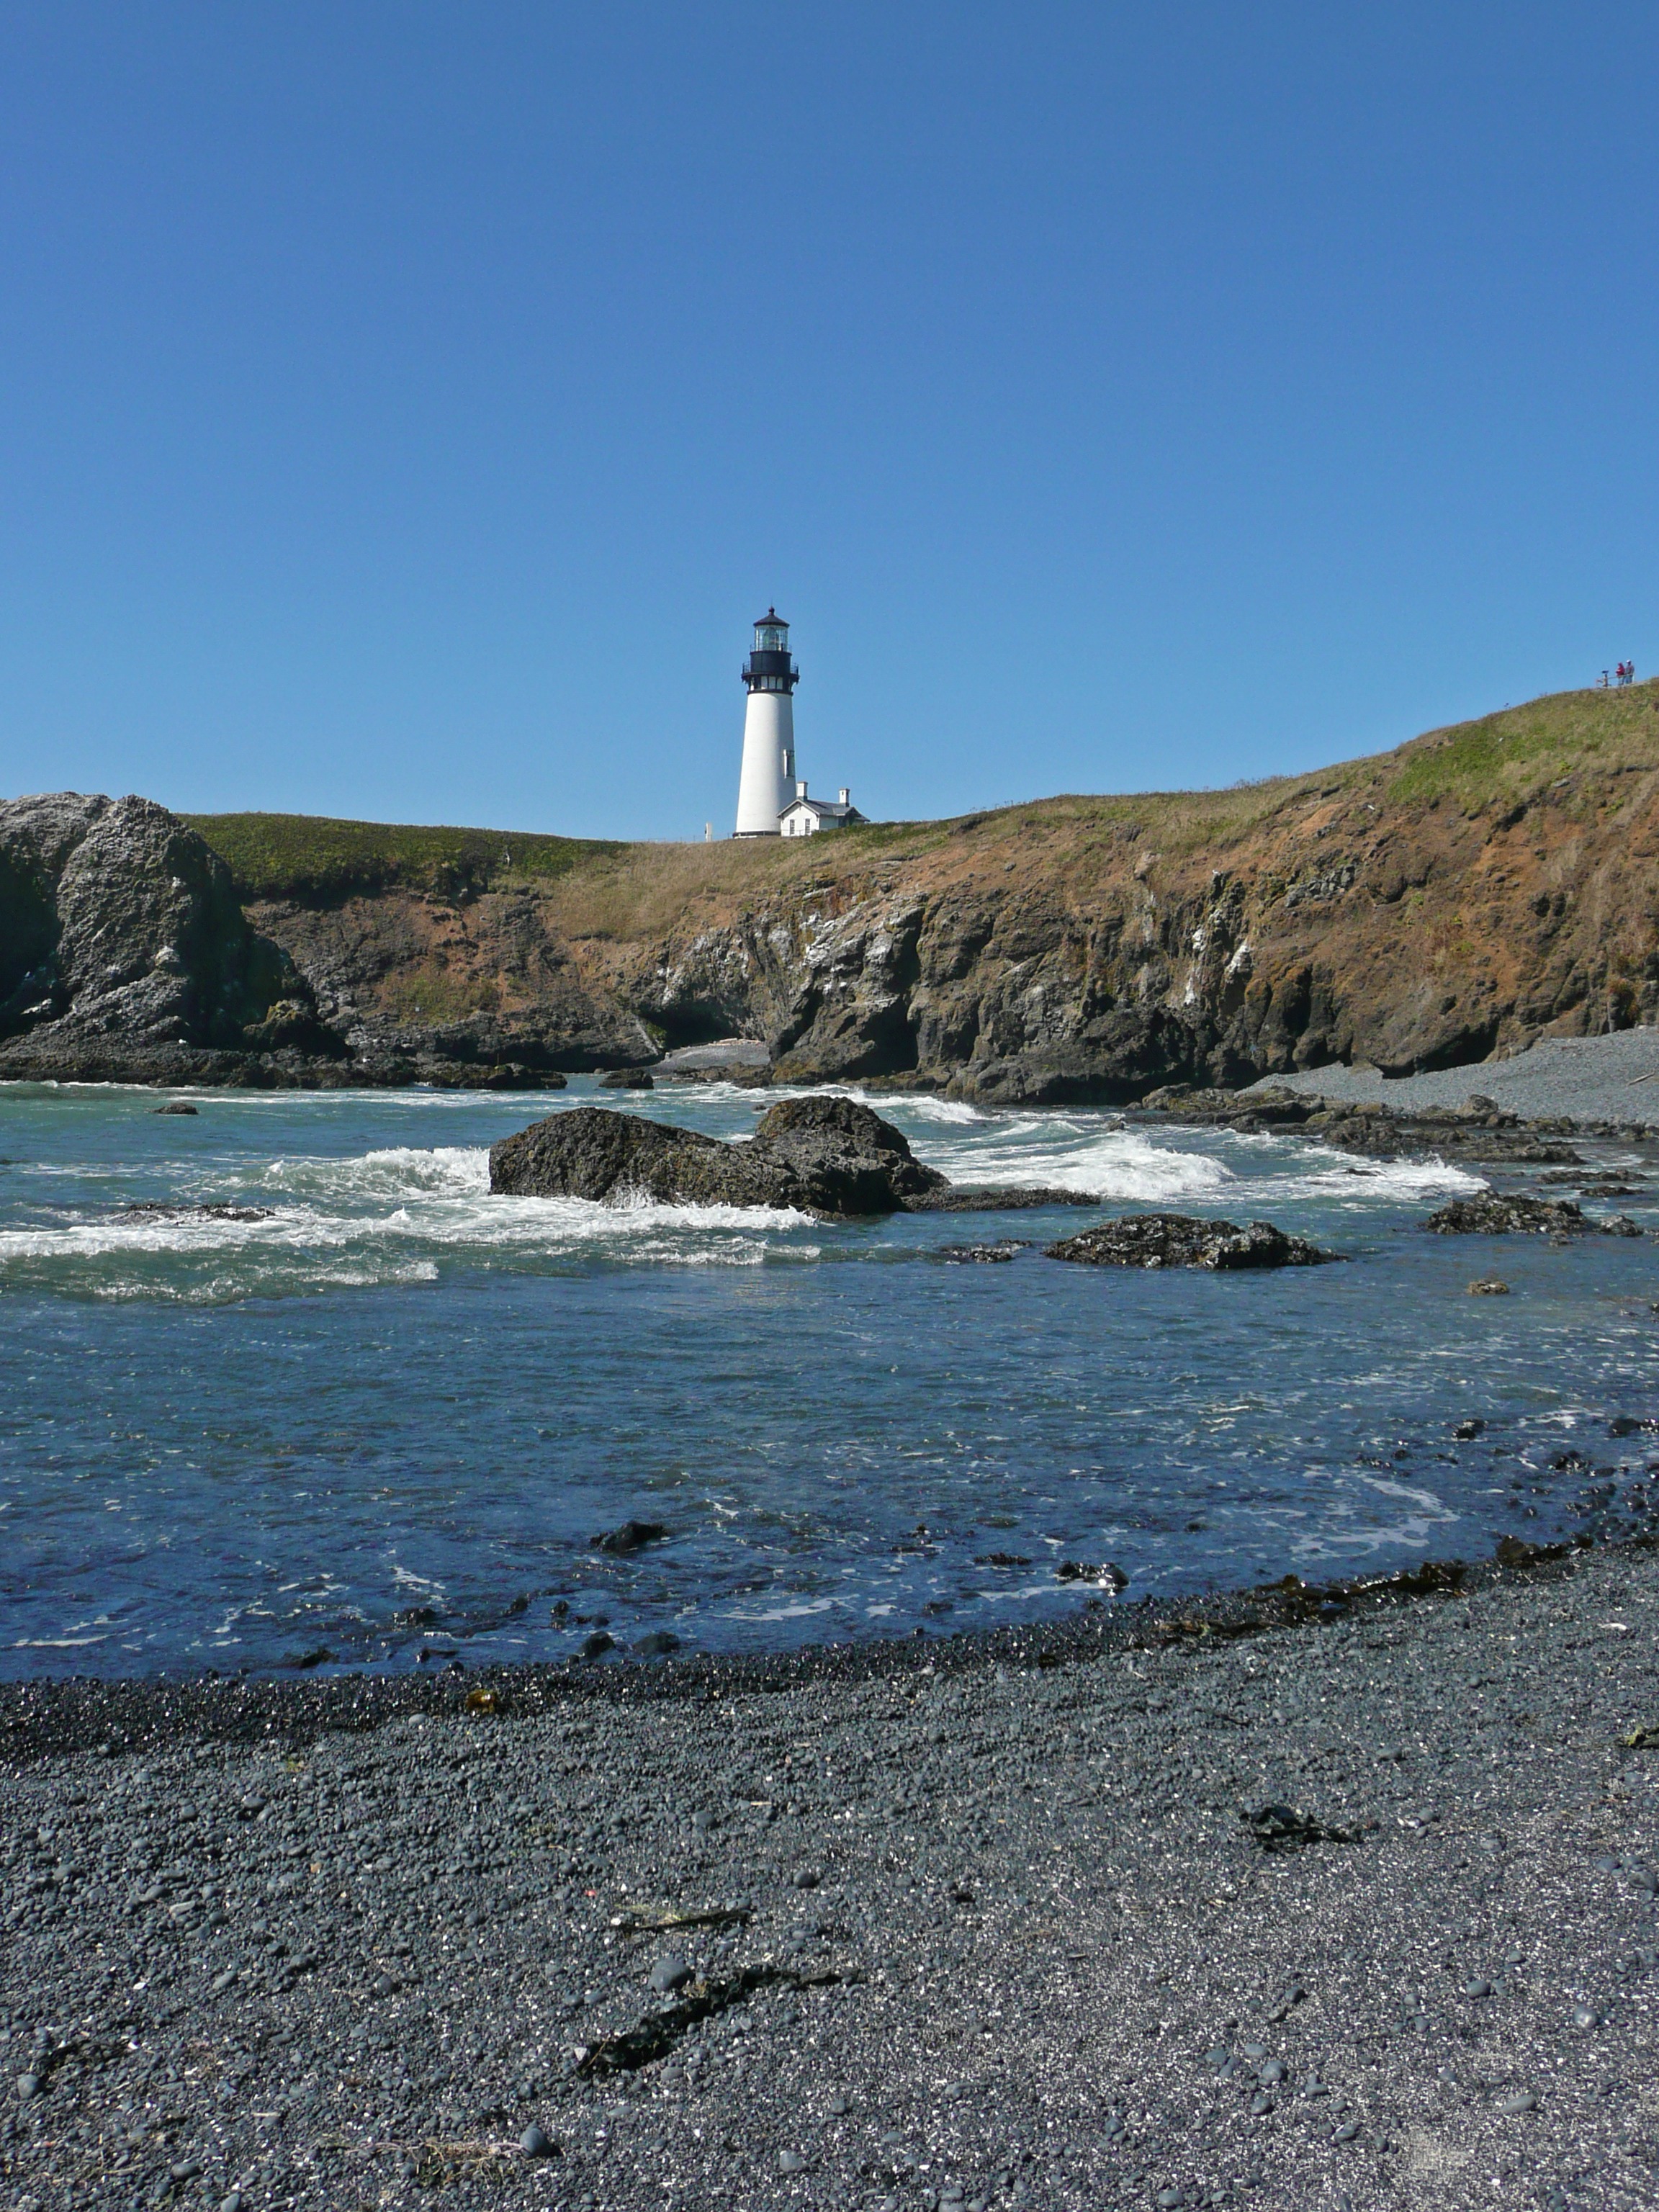
beach, landscape, sea, coast, water, nature, rock, ocean, lighthouse, shore, wave, building, shoreline, cliff, cove, tower, scenery, bay, reservoir, terrain, body of water, pacific, maritime, loch, cape, pebble beach